Alois Schloder

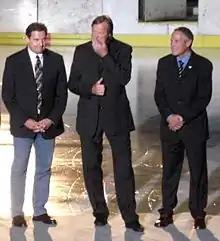
Alois Schloder (right) with Klaus Auhuber (left) and Erich Kühnhackl (middle) in 2010

Alois Schloder (born 11 August 1947 in Landshut, Germany) is a retired ice hockey player. He participated at the 1976 Winter Olympics and won a bronze medal. He was disqualified from the 1972 Winter Olympics after failing a doping test. After his innocence was proven a few weeks later, he was allowed to take part in the 1972 Ice Hockey World Championships.